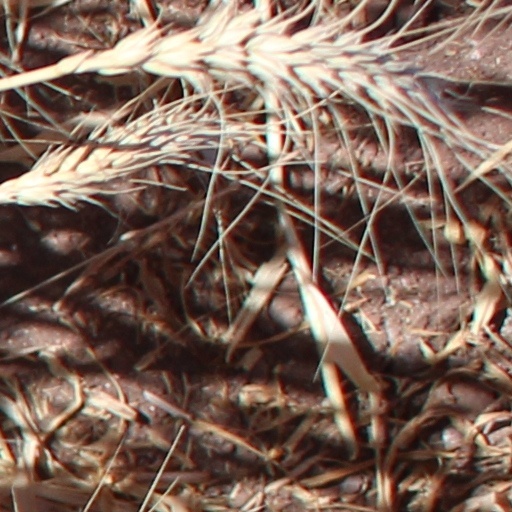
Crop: wheat